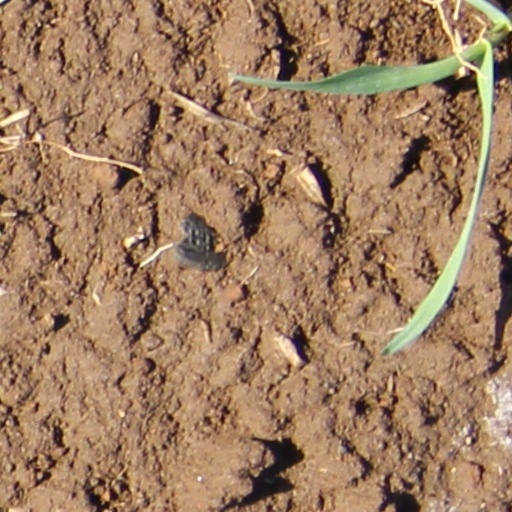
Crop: wheat